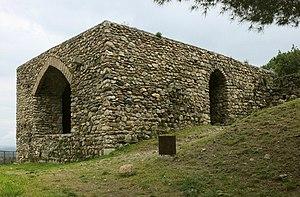
Montesquieu-des-Albères est une commune française, située dans le département des Pyrénées-Orientales en région Occitanie.